Vermin Supreme

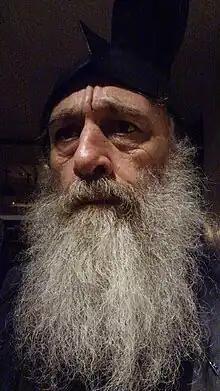
Vermin Supreme at

Supreme participated in the Anti-NATO protests at the May 20–21 Chicago NATO Summit. In May 2012, he visited the second largest regional high school in Maine to give a speech about his campaign style to a government class. In June 2012, he participated in the Rainbow Gathering in Tennessee.